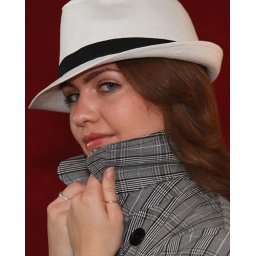
young woman in white hat and plaid jacket